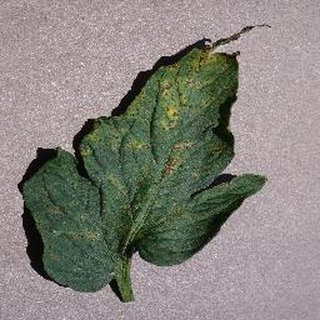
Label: tomato_septoria_leaf_spot